Influences on Karl Marx

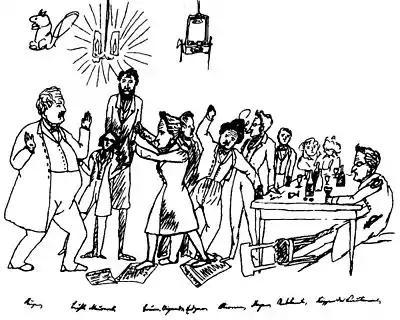
by Friedrich Engels, a group of Young Hegelians formed at the University of Berlin. Attendees included Max Stirner, Bruno Bauer, Arnold Ruge, Friedrich Engels and Karl Marx.

Ludwig Feuerbach was a German philosopher and anthropologist. Feuerbach proposed that people should interpret social and political thought as their foundation and their material needs. He held that an individual is the product of their environment and that the whole consciousness of a person is the result of the interaction of sensory organs and the external world. Marx and Engels saw in Feuerbach's emphasis on people and human needs a movement toward a materialistic interpretation of society. In "The Essence of Christianity" (1841), Feuerbach argued that God is really a creation of man and that the qualities people attribute to God are really qualities of humanity. Accordingly, Marx argued that it is the material world that is real and that our ideas of it are consequences, not causes, of the world. Thus, like Hegel and other philosophers, Marx distinguished between appearances and reality. However, he did not believe that the material world hides from us the real world of the ideal; on the contrary, he thought that historically and socially specific ideology prevented people from seeing the material conditions of their lives clearly.